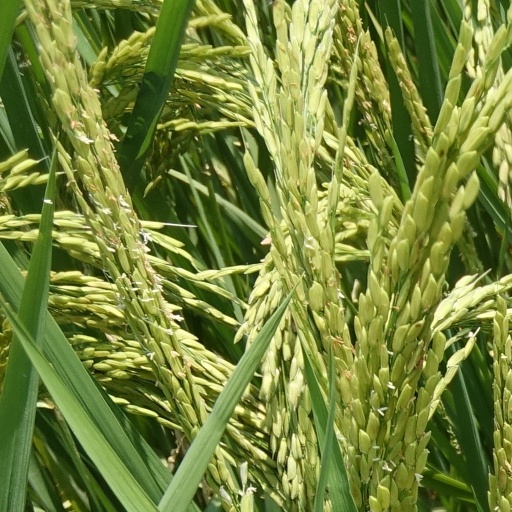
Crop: rice